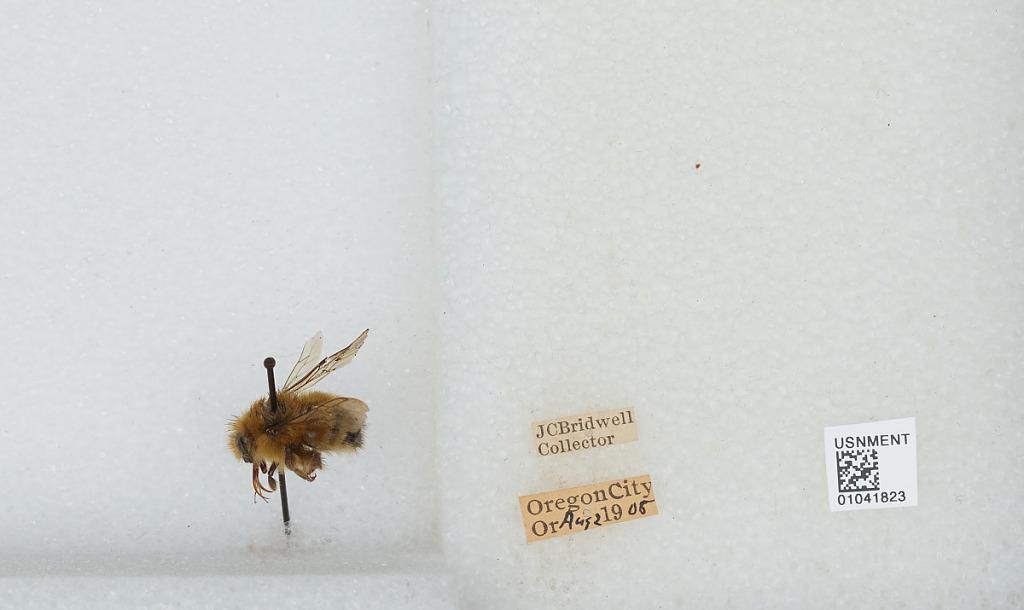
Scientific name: Bombus sp.
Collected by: J. Bridwell
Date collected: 1908-8-2
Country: United States
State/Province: Oregon
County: Clackamas
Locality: Oregon City
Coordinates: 45.3572, -122.607